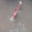
Label: otter